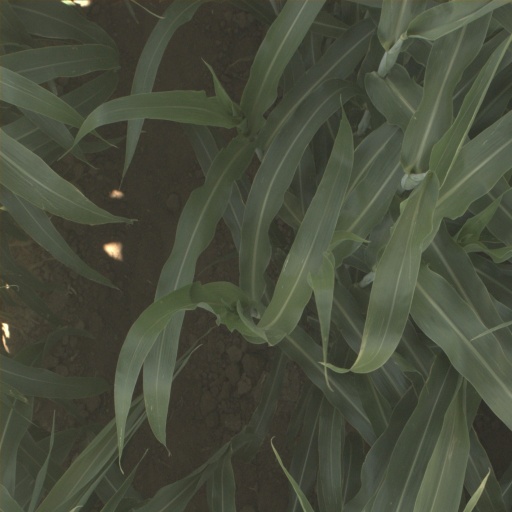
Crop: sorghum